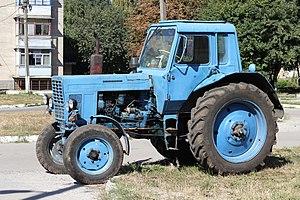
MTZ-80 - c’est un tracteur fabriqué à l’usine de tracteurs de Minsk en Biélorussie en 1974 et vendu sous la marque "Biélorussie" en Europe de l’Est. Le tracteur MTZ-50 précédemment produit a été modernisé et plusieurs types de tracteurs modifiés ont été produits pour une utilisation en agriculture.